Bengaluru City railway station

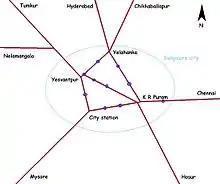

Platforms 1 to 7 connects to the Chennai and Salem railway lines. On platforms 8 to 10, service trains arrive via Yeshwantpur from Hubli-Dharwad. Platforms 1 to 4 terminate at Bengaluru. On platforms 5 to 10, service trains depart towards Mysore. There are railway lines between Platforms 4 and 5 that are used as the railway yard. There are 5 railway lines passing from Bangalore City railway station – to Hyderabad via Guntakal, Chennai via Krishnarajapuram, Salem via Dharmapuri, Mysore, Hubli-Dharwad via Tumkur, Birur. The Bangalore–Chennai railway line via Bangalore Cantonment, Bangarpet, is fully electrified and open for traffic. The Bangalore–Mysore line has also been doubled and electrified.